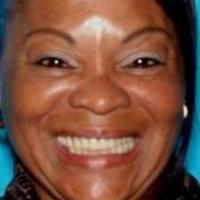
Age group: age 41-55